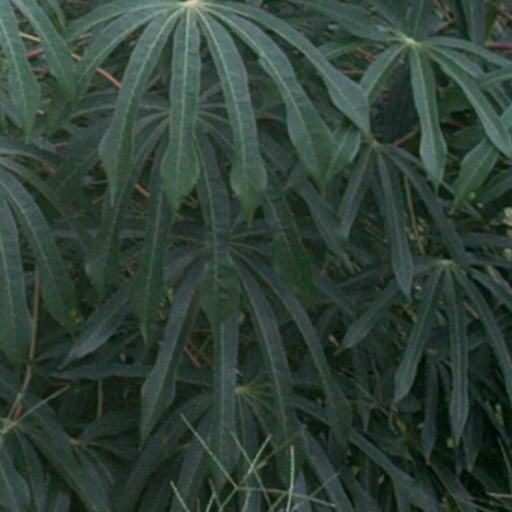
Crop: cassava